Real presence of Christ in the Eucharist

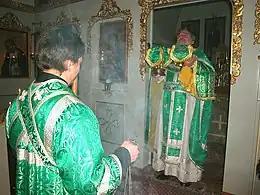
Eastern Orthodox Divine Liturgy

The Eastern Orthodox Churches and the Oriental Orthodox Churches, as well as the Churches of the East, believe that in the Eucharist the bread and wine are objectively changed and become in a real sense the Body and Blood of Christ. Orthodoxy rejects philosophical explanations of the change that occurs in the elements during the Divine Liturgy: